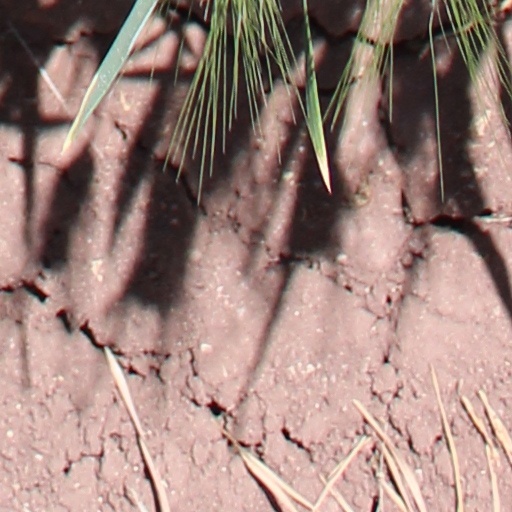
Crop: wheat